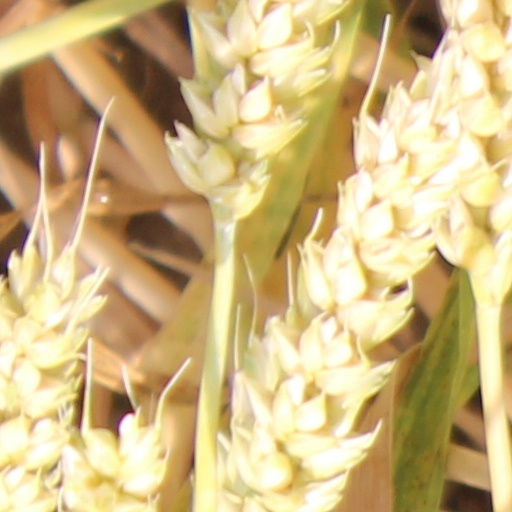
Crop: wheat